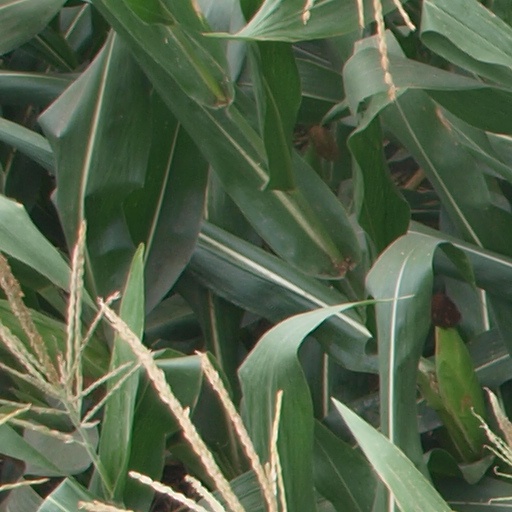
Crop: maize; corn